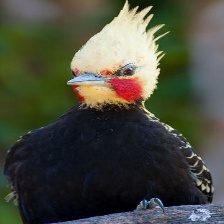
Species: BLONDE CRESTED WOODPECKER
Scientific name: CELEUS FLAVESCENS